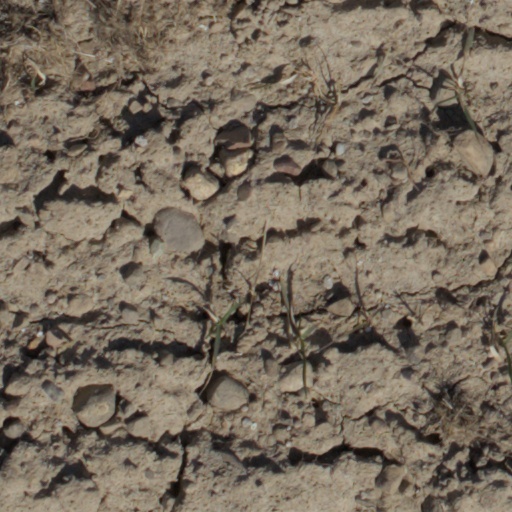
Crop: wheat